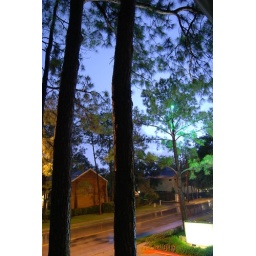
lightning at four in the morning. out my window turning the sky blue.